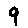
Label: 9